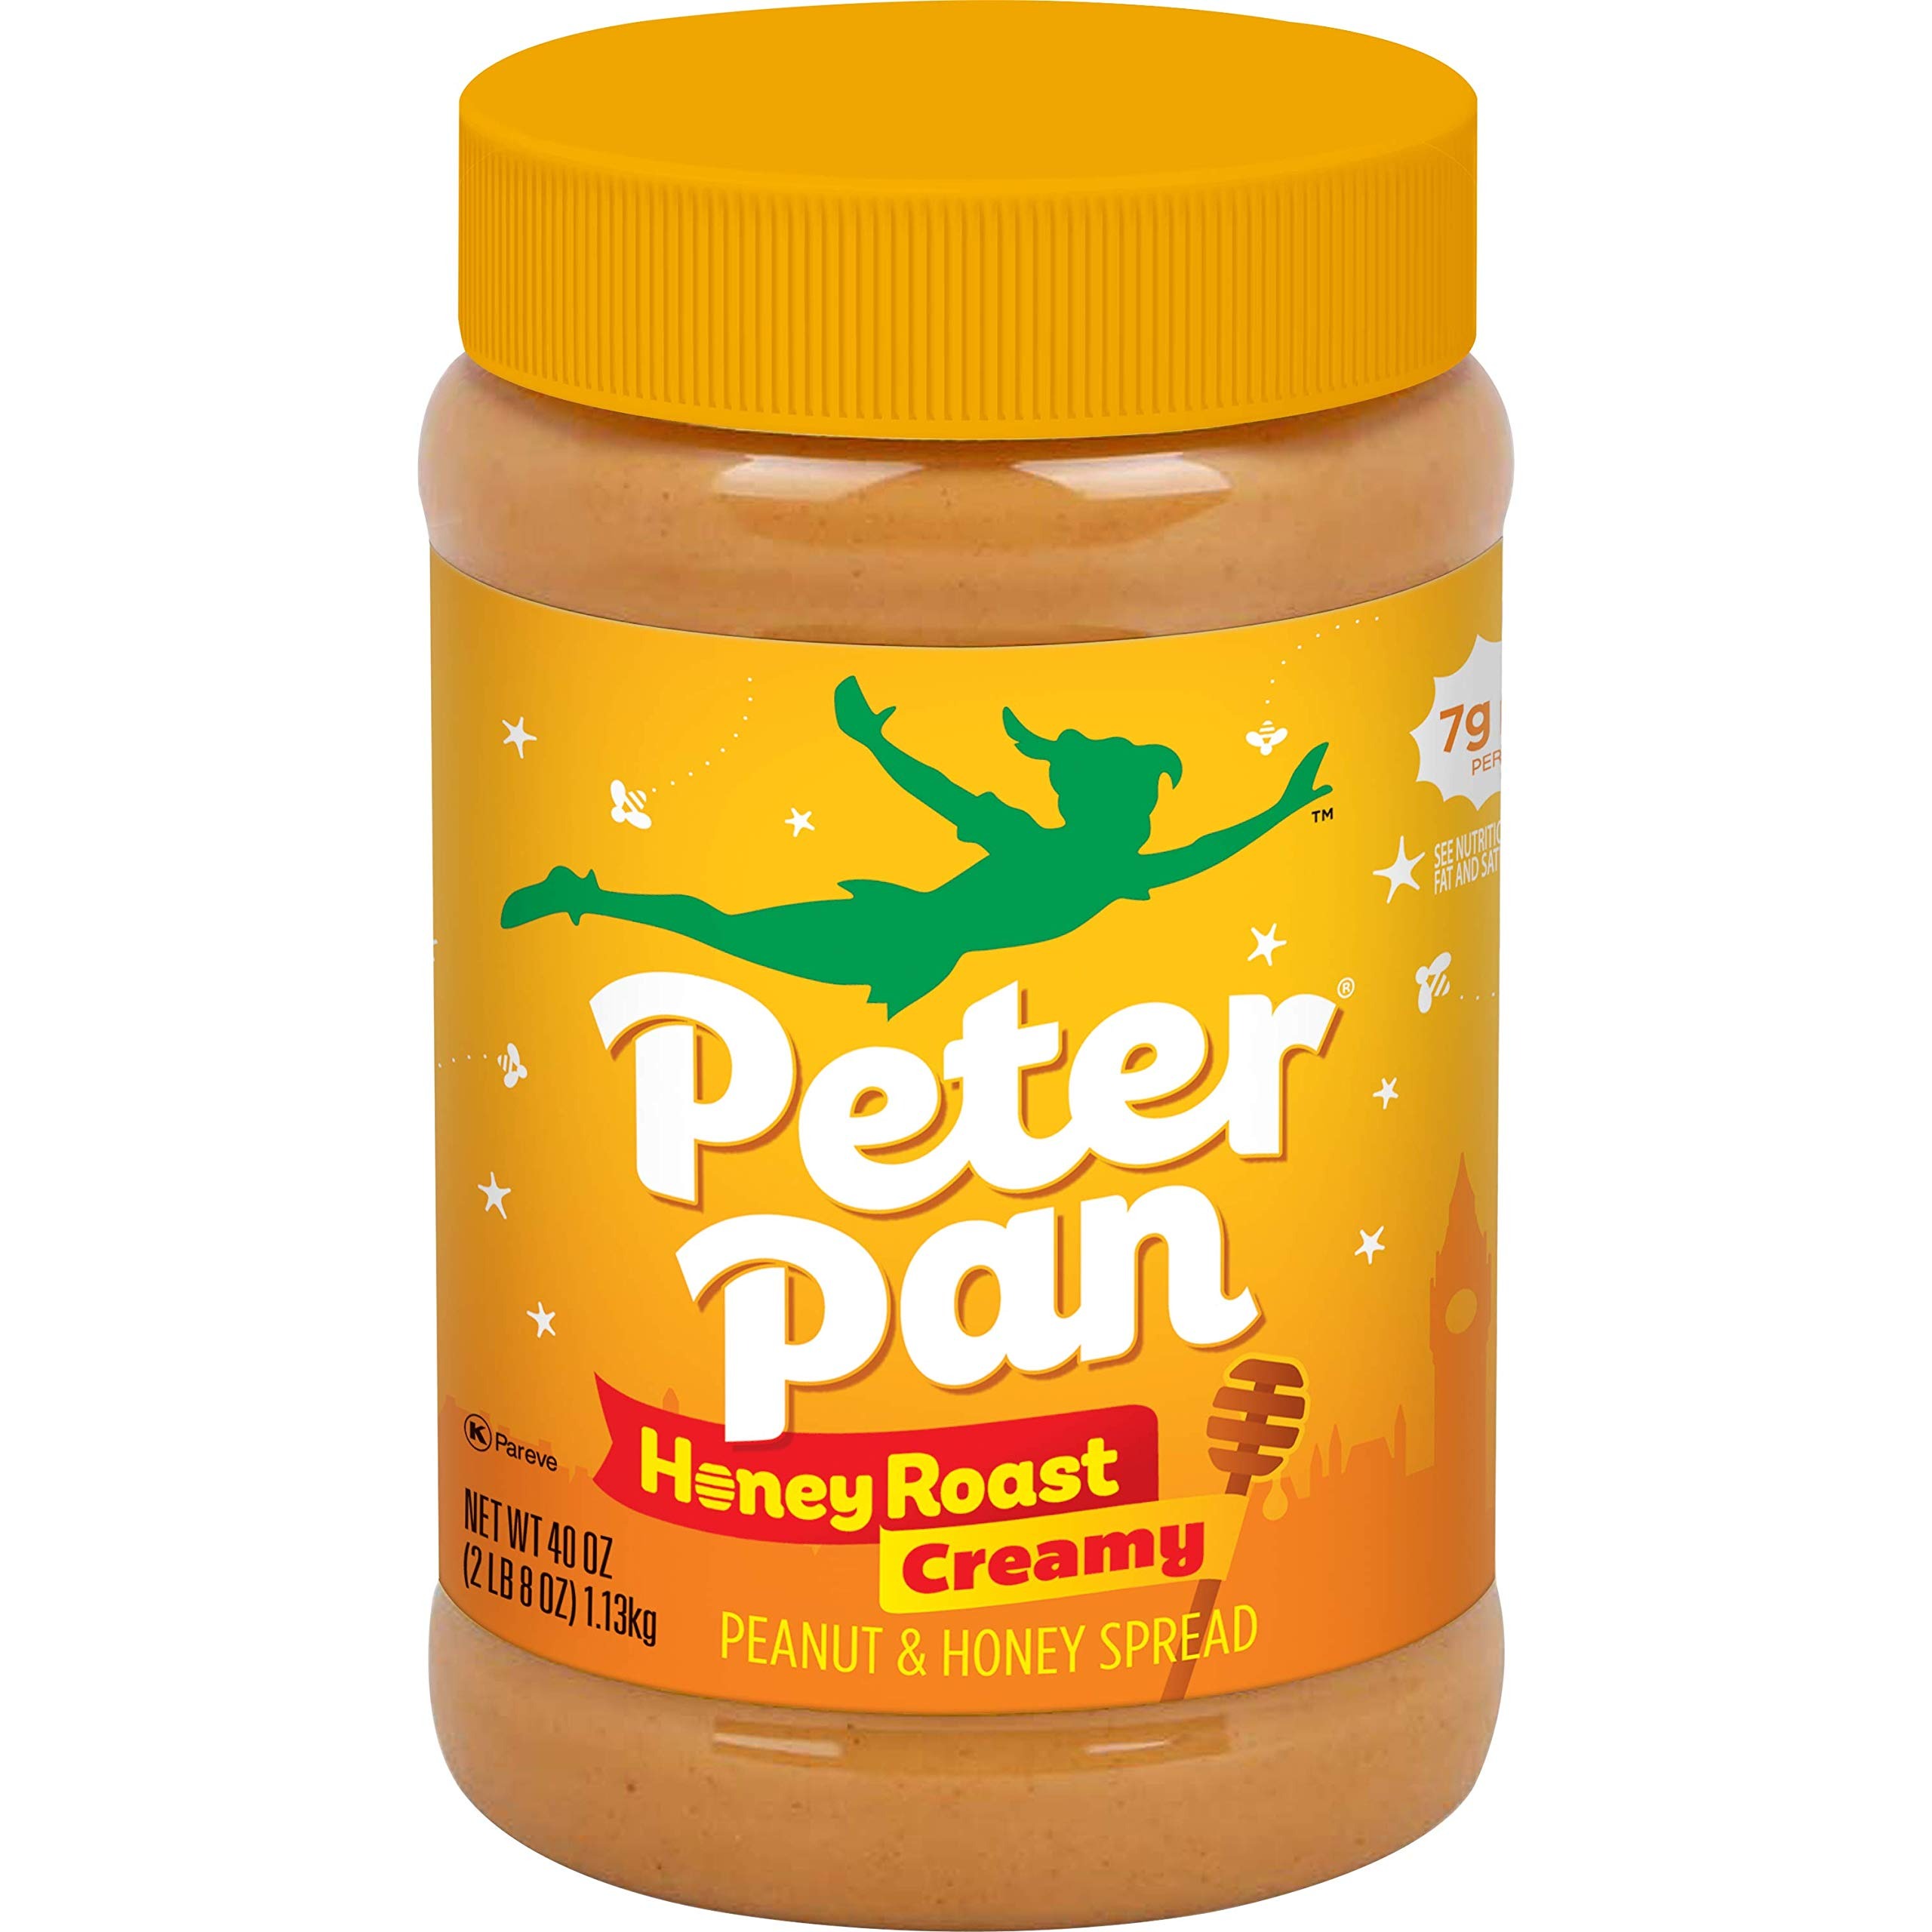
Item Name: Peter Pan Creamy Honey Roast Peanut Butter Spread, 40 OZ (Pack of 6)
Bullet Point 1: Includes one 16.3-oz jars of Peter Pan Creamy Honey Roast Peanut Spread with 200 calories per serving
Bullet Point 2: Includes one 16.3-oz jars of Peter Pan Creamy Honey Roast Peanut Spread with 200 calories per serving
Bullet Point 3: Spread it, scoop it, dip it, or bake it
Bullet Point 4: A creamy blend of peanut butter and real honey
Value: 240.0
Unit: Ounce

Price: 6.23